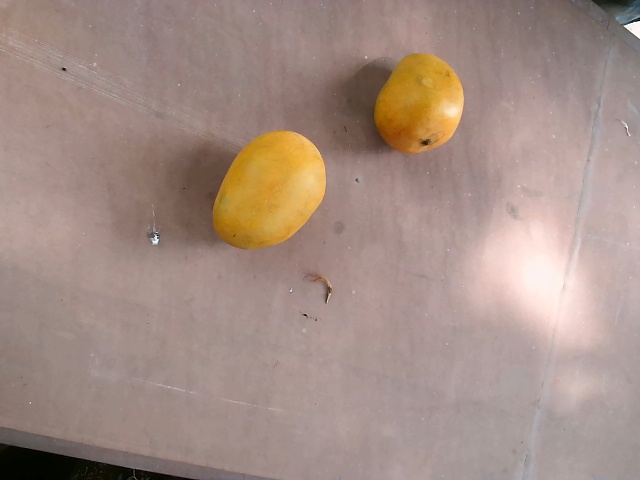
Label: Ripe_Mango